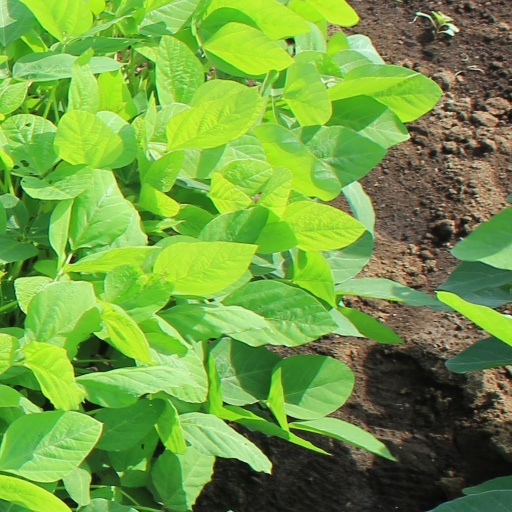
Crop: soybean